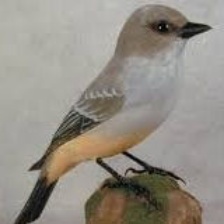
Species: SAYS PHOEBE
Scientific name: SAYORNIS SAYA